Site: brandenburg
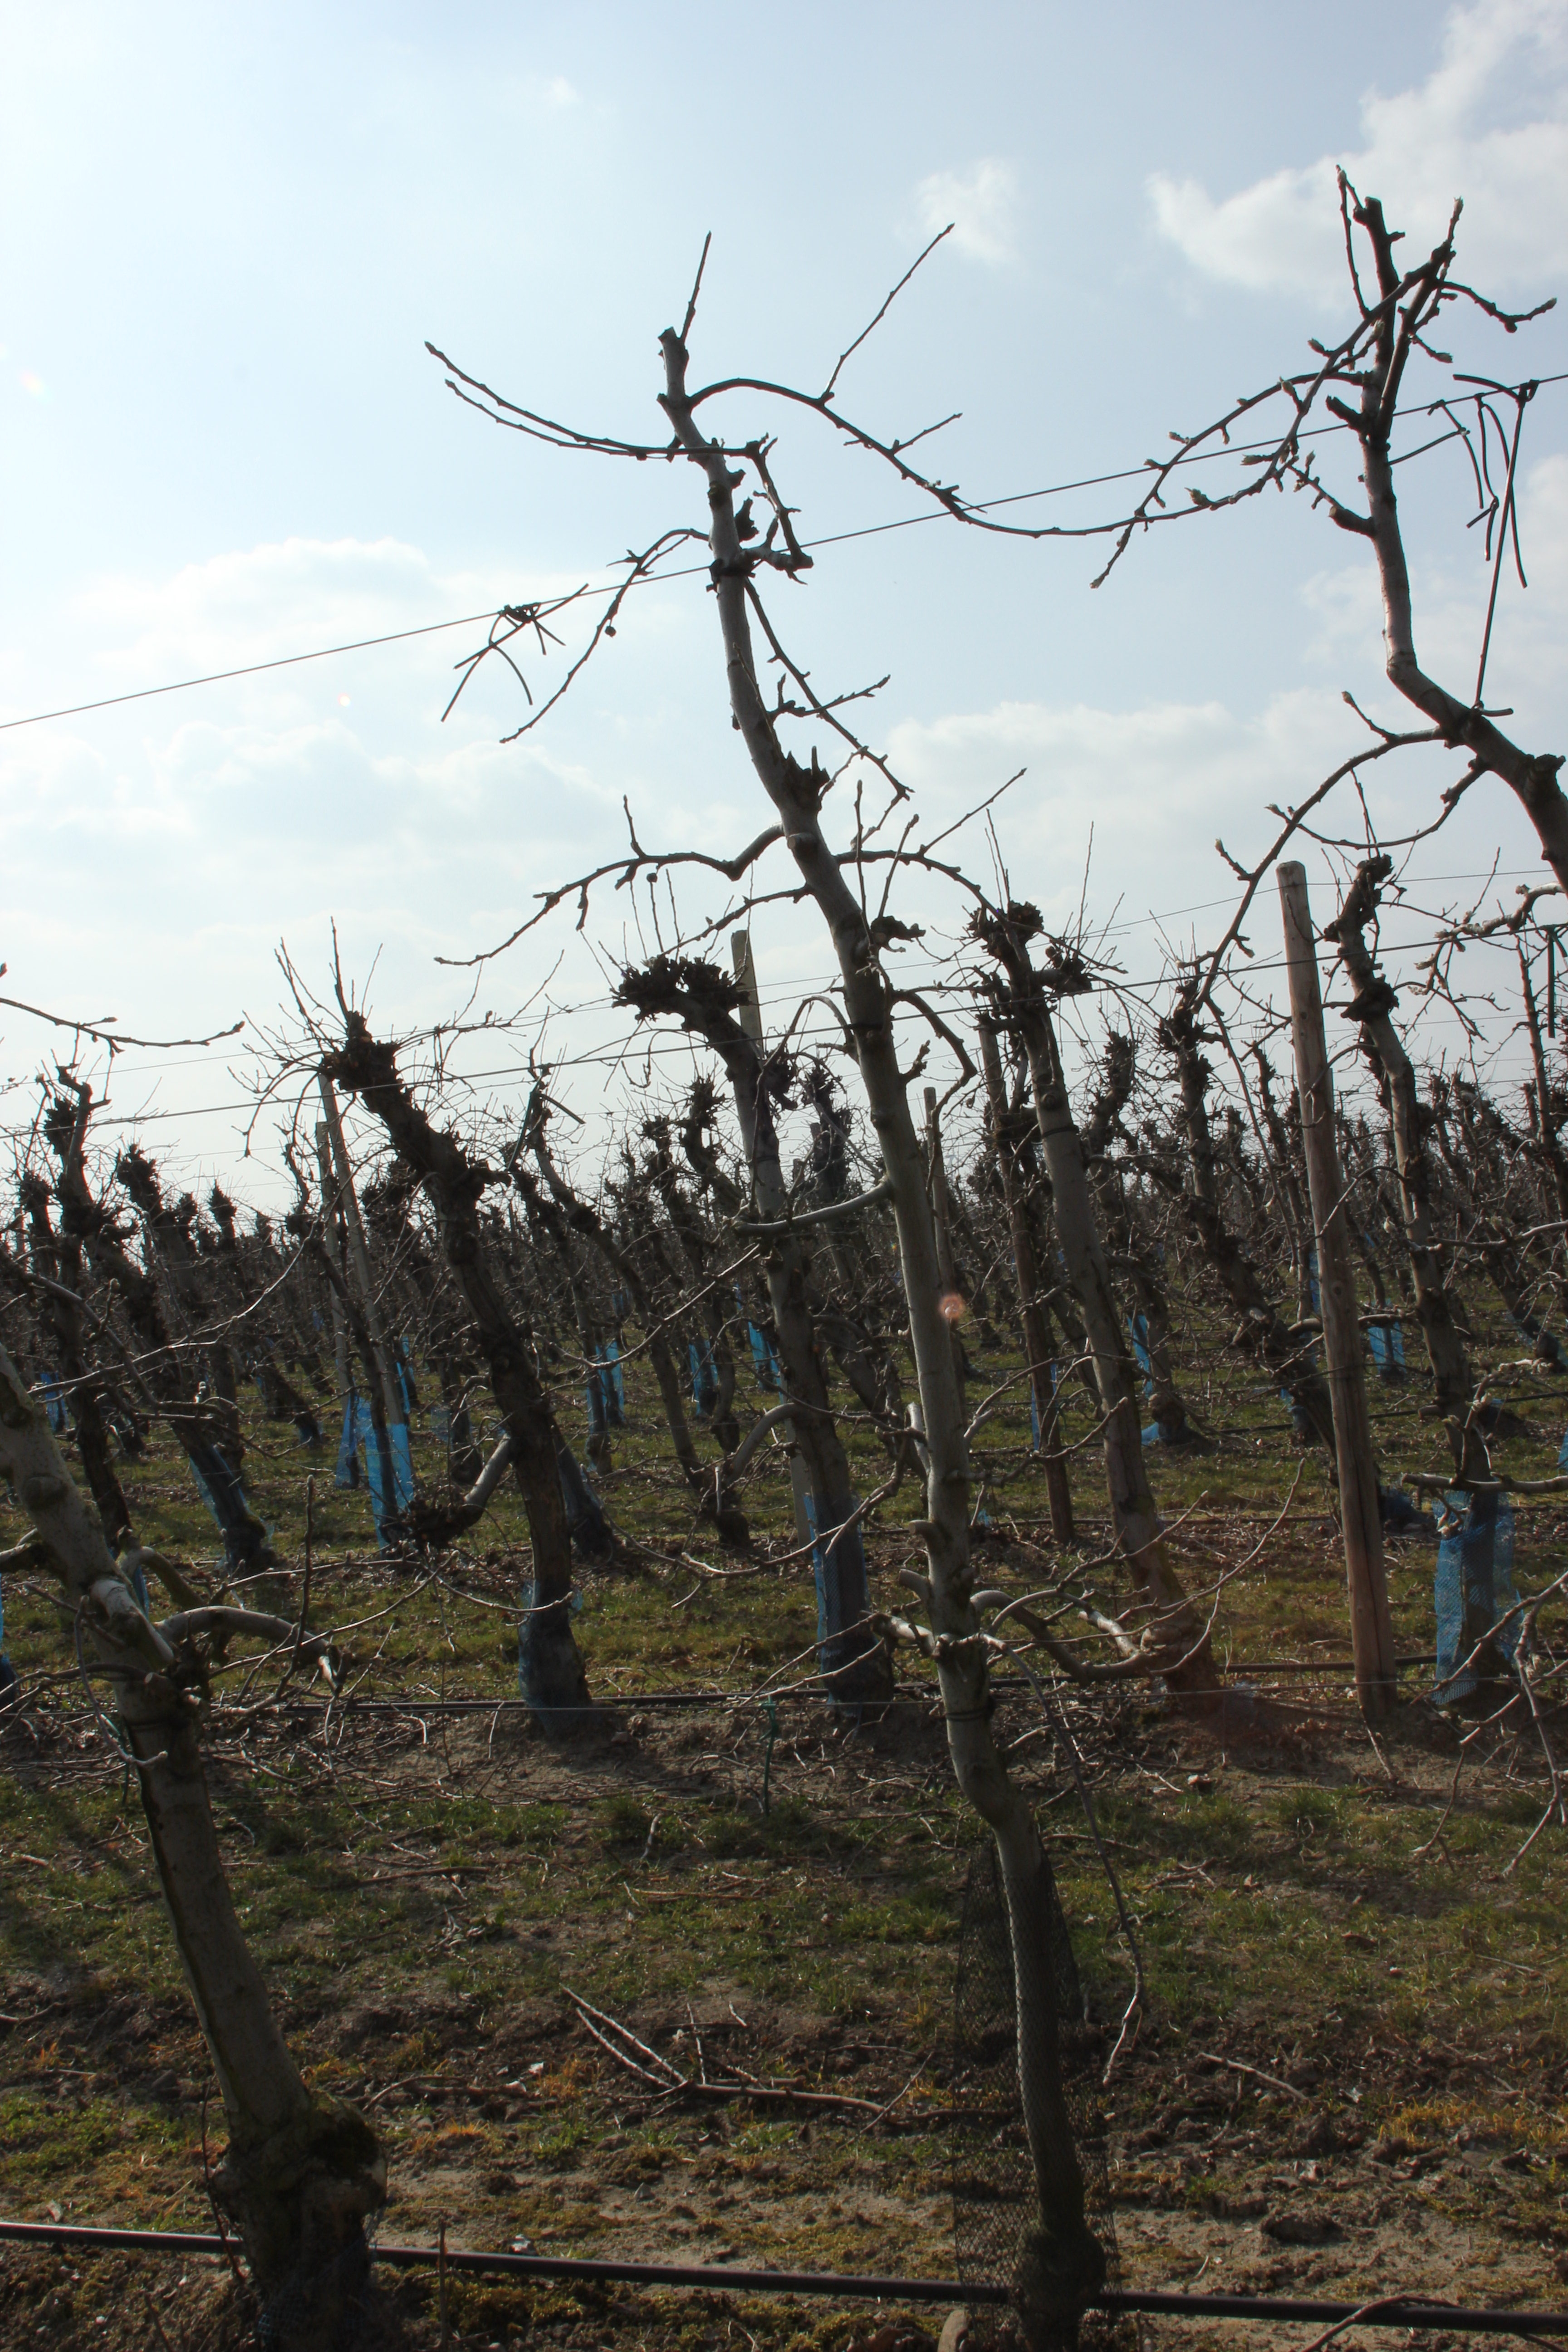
Growth stage (BBCH 03): Bud development